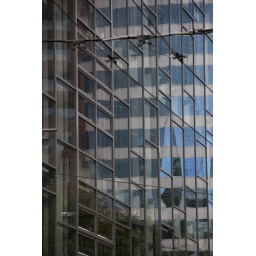
Reflections of another large glass building (Majestic Centre) in a newer glass building (Recently refurbished, now Conversation House)